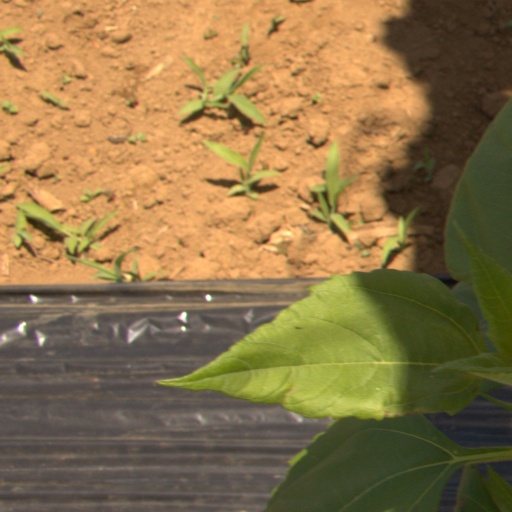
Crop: Jerusalem artichoke